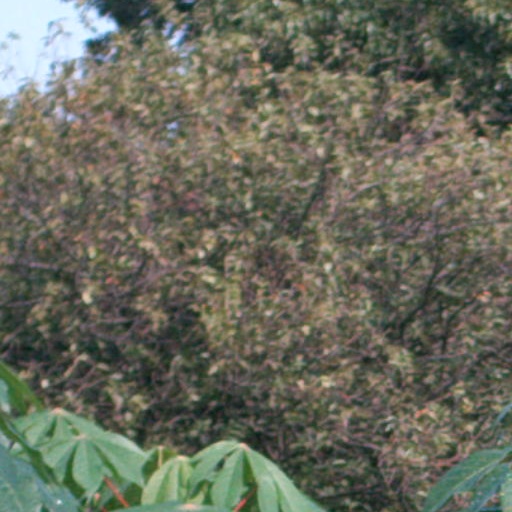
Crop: cassava